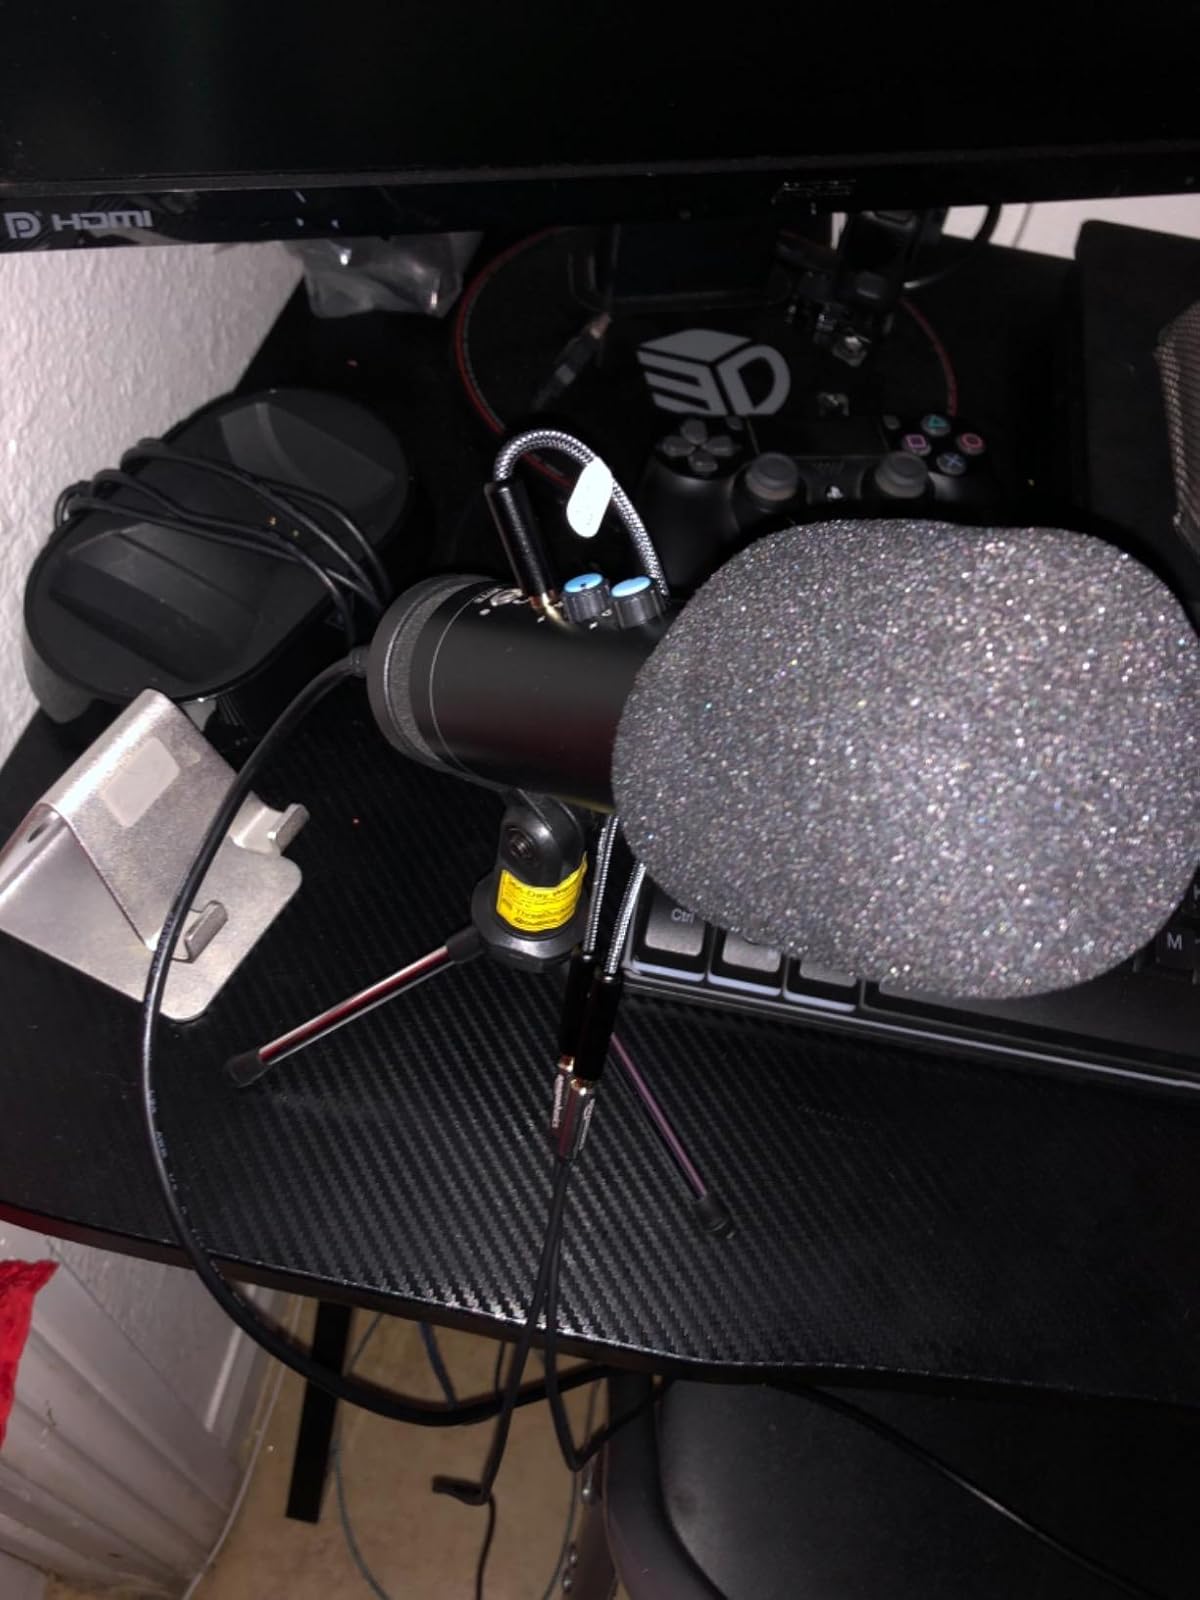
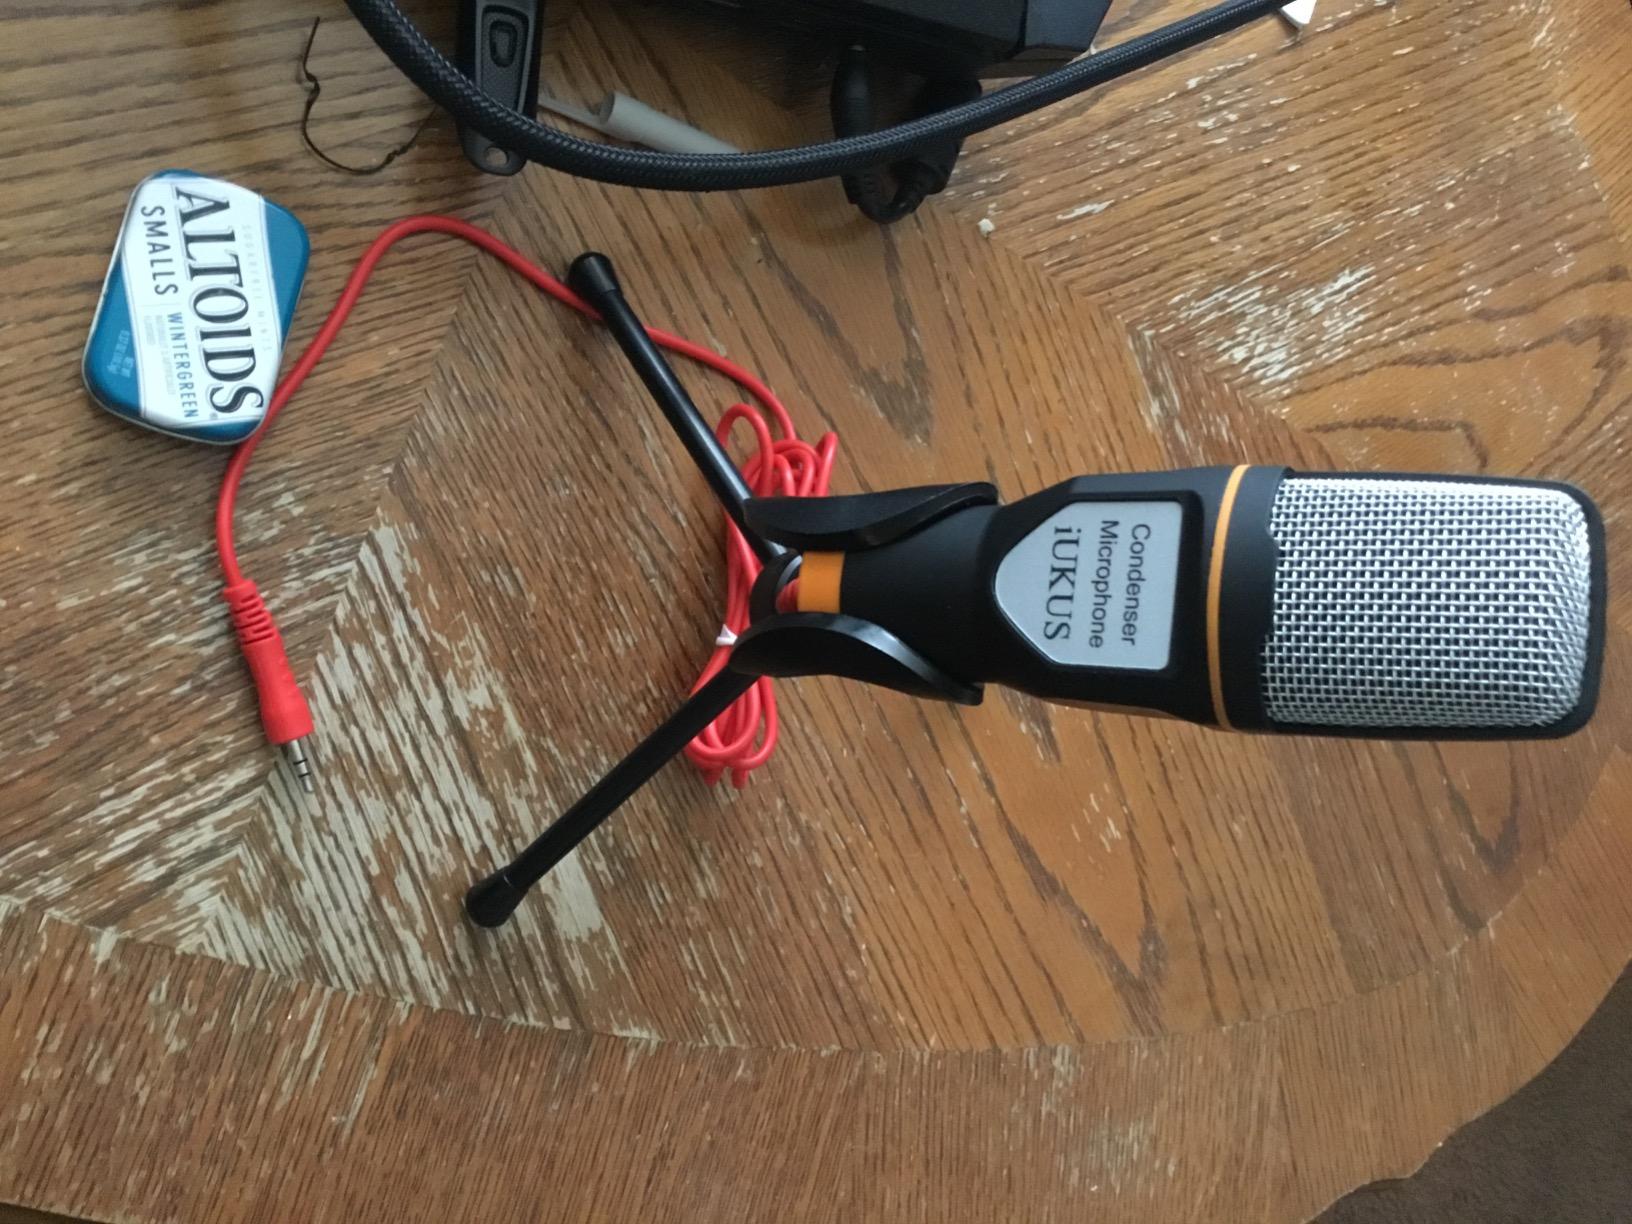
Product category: microphone
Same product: no